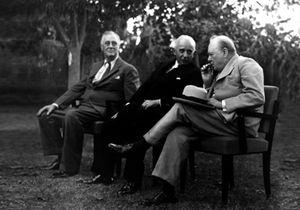
La Turquie, en forme longue la république de Turquie, en turc : Türkiye et Türkiye Cumhuriyeti, est un pays transcontinental situé aux confins de l'Asie et de l'Europe. Elle a des frontières avec la Grèce et la Bulgarie à l'ouest-nord-ouest, la Géorgie et l'Arménie à l'est-nord-est, l'Azerbaïdjan et l'Iran à l'est, l'Irak et la Syrie à l'est-sud-est. Il s'agit d'une république à régime présidentiel dont la langue officielle est le turc. Sa capitale officielle est Ankara depuis le 13 octobre 1923. La Turquie est bordée au nord par la mer Noire, à l'ouest par la mer Égée et au sud-ouest par la partie orientale de la mer Méditerranée : le bassin Levantin. La Thrace orientale et l'Anatolie sont séparées par la mer de Marmara.